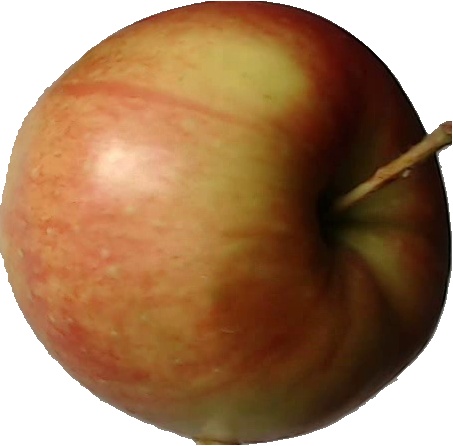
Label: apple_red_2